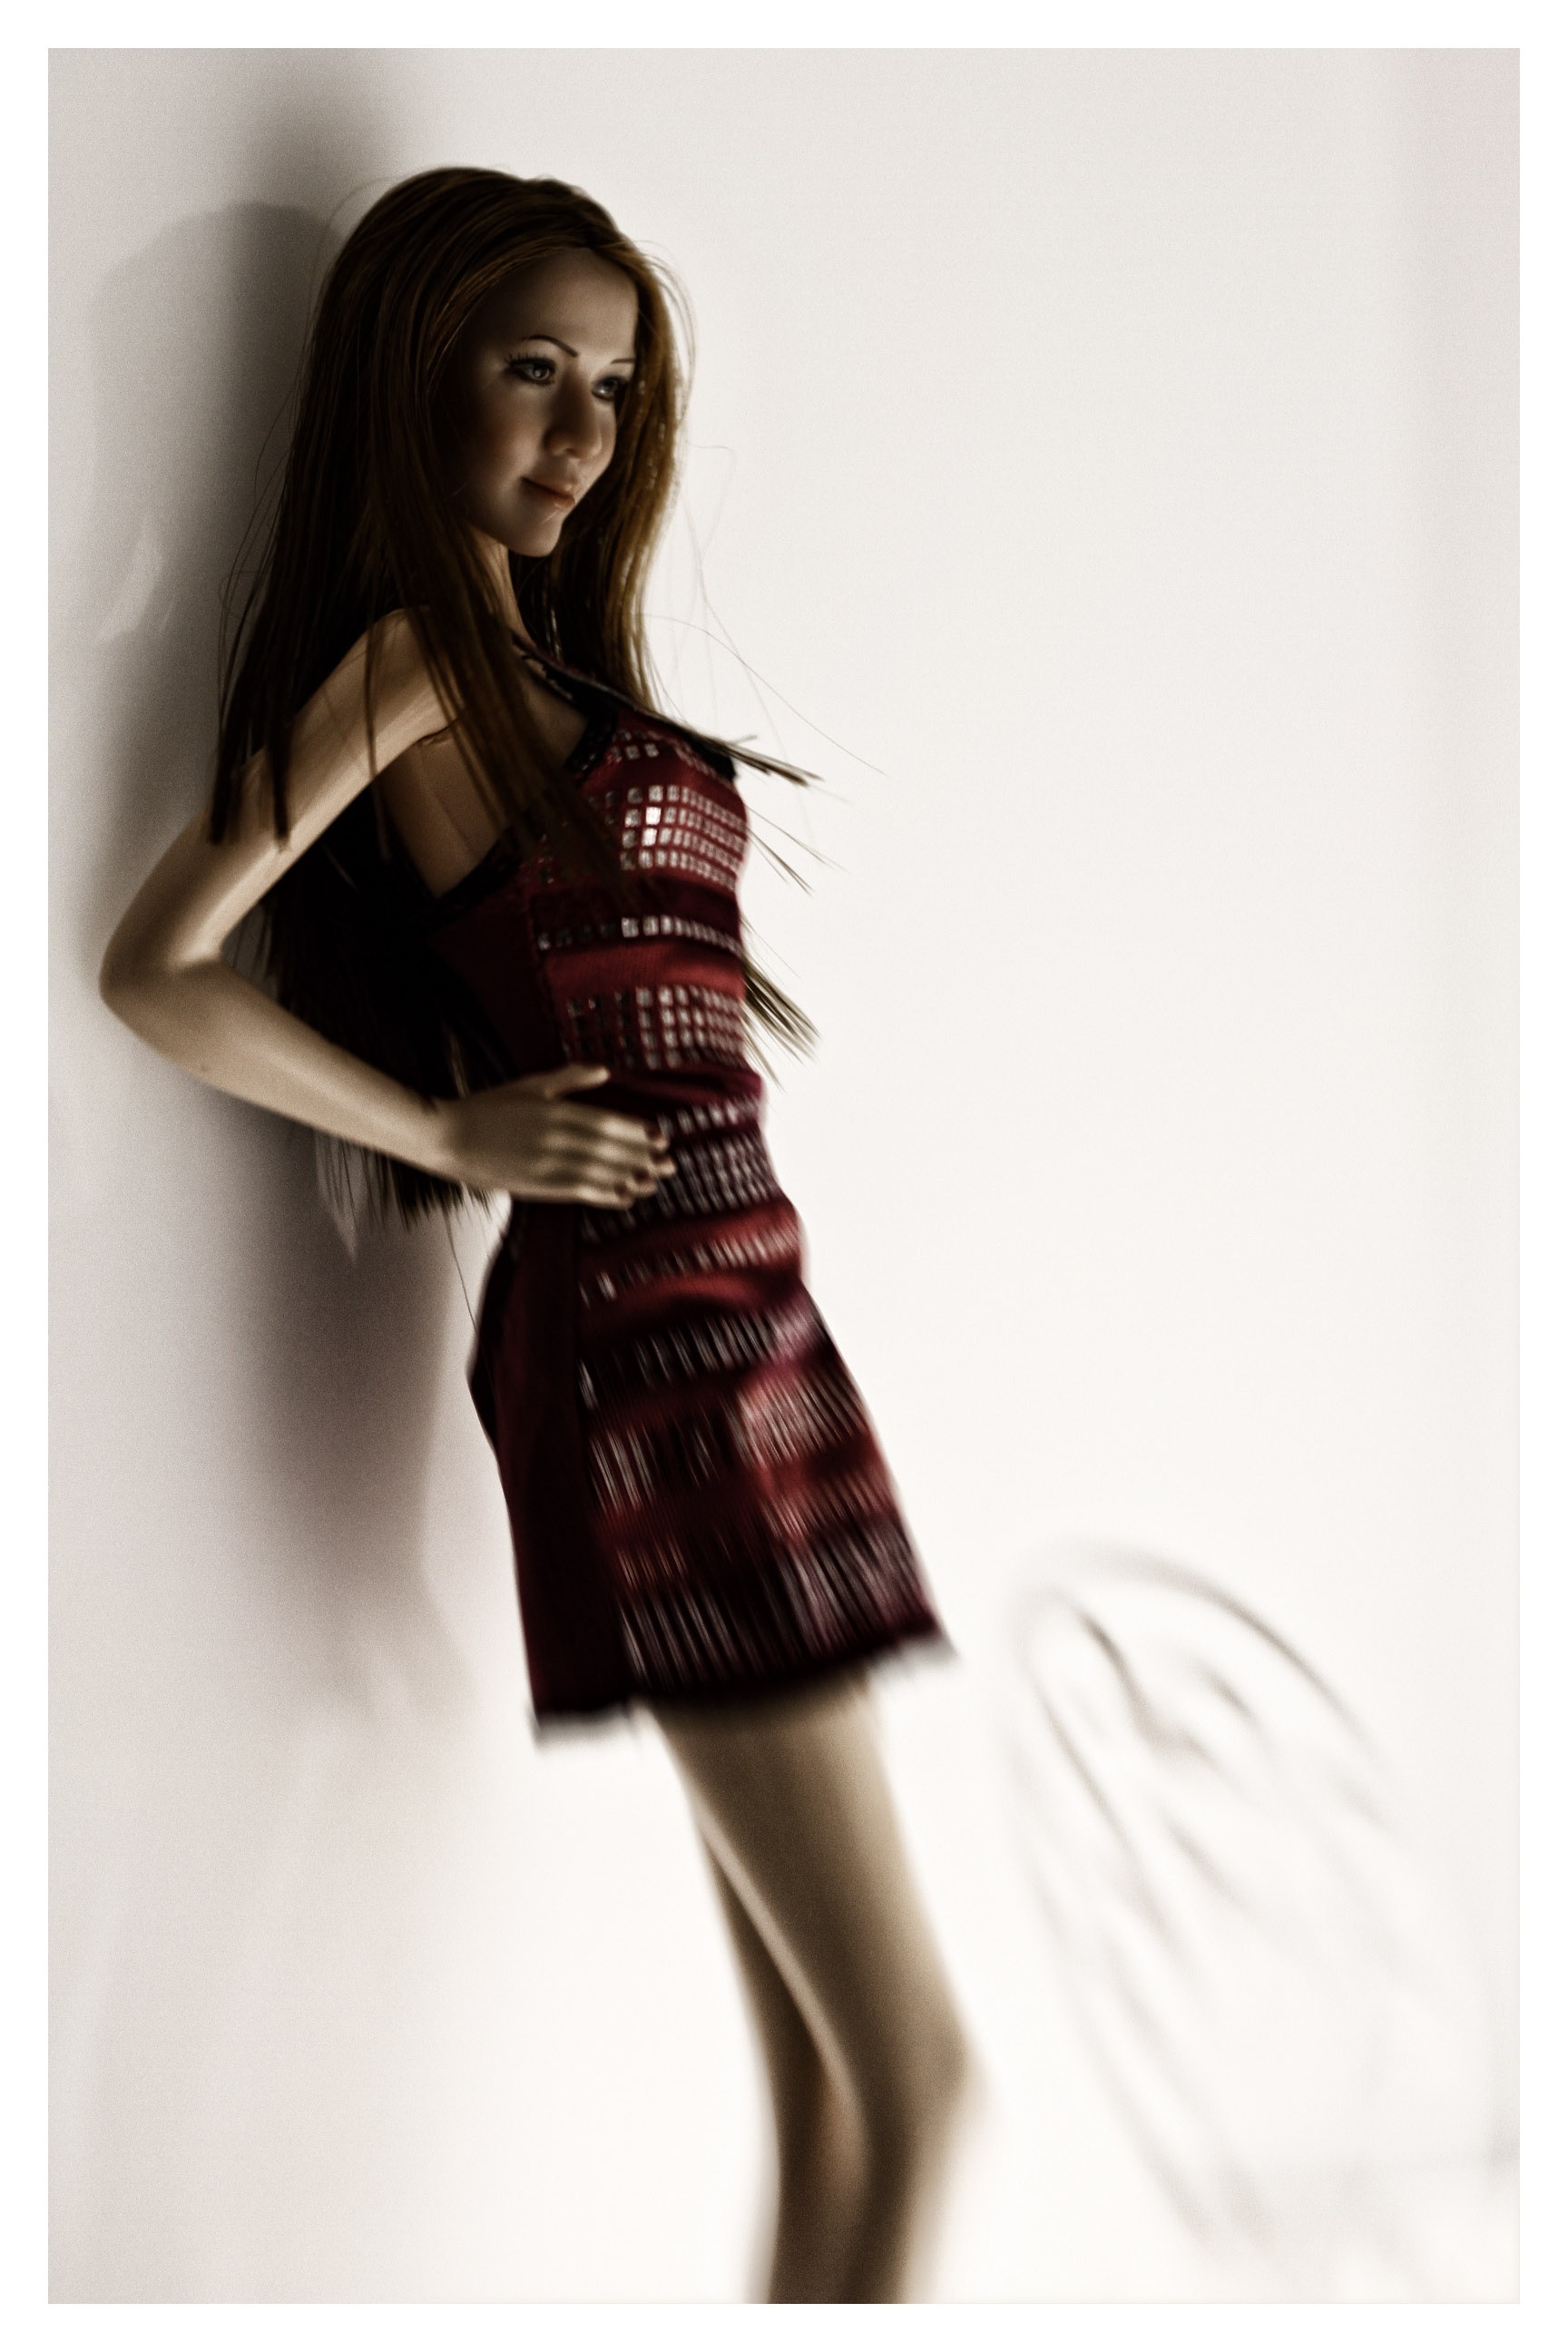
leather, pattern, brown, fashion, clothing, outerwear, collar, textile, doll, dress, design, tights, display dummy, blouse, fashionable, sleeve, photo shoot, t shirt, formal wear